Réseau express métropolitain

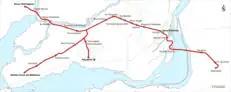
Map of the proposed REM network

The first five stations on the network, between Central Station and Brossard, opened for full service on 31 July 2023. An opening ceremony was held on 28 July 2023, with Prime Minister Justin Trudeau, Premier of Quebec François Legault, Mayor of Montreal Valérie Plante, president and CEO of CDPQ Charlies Emond, and president and CEO of CDPQ Infra Jean-Marc Arbaud inaugurating the line.